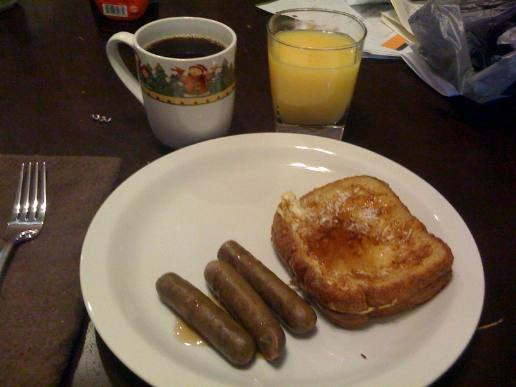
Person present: No